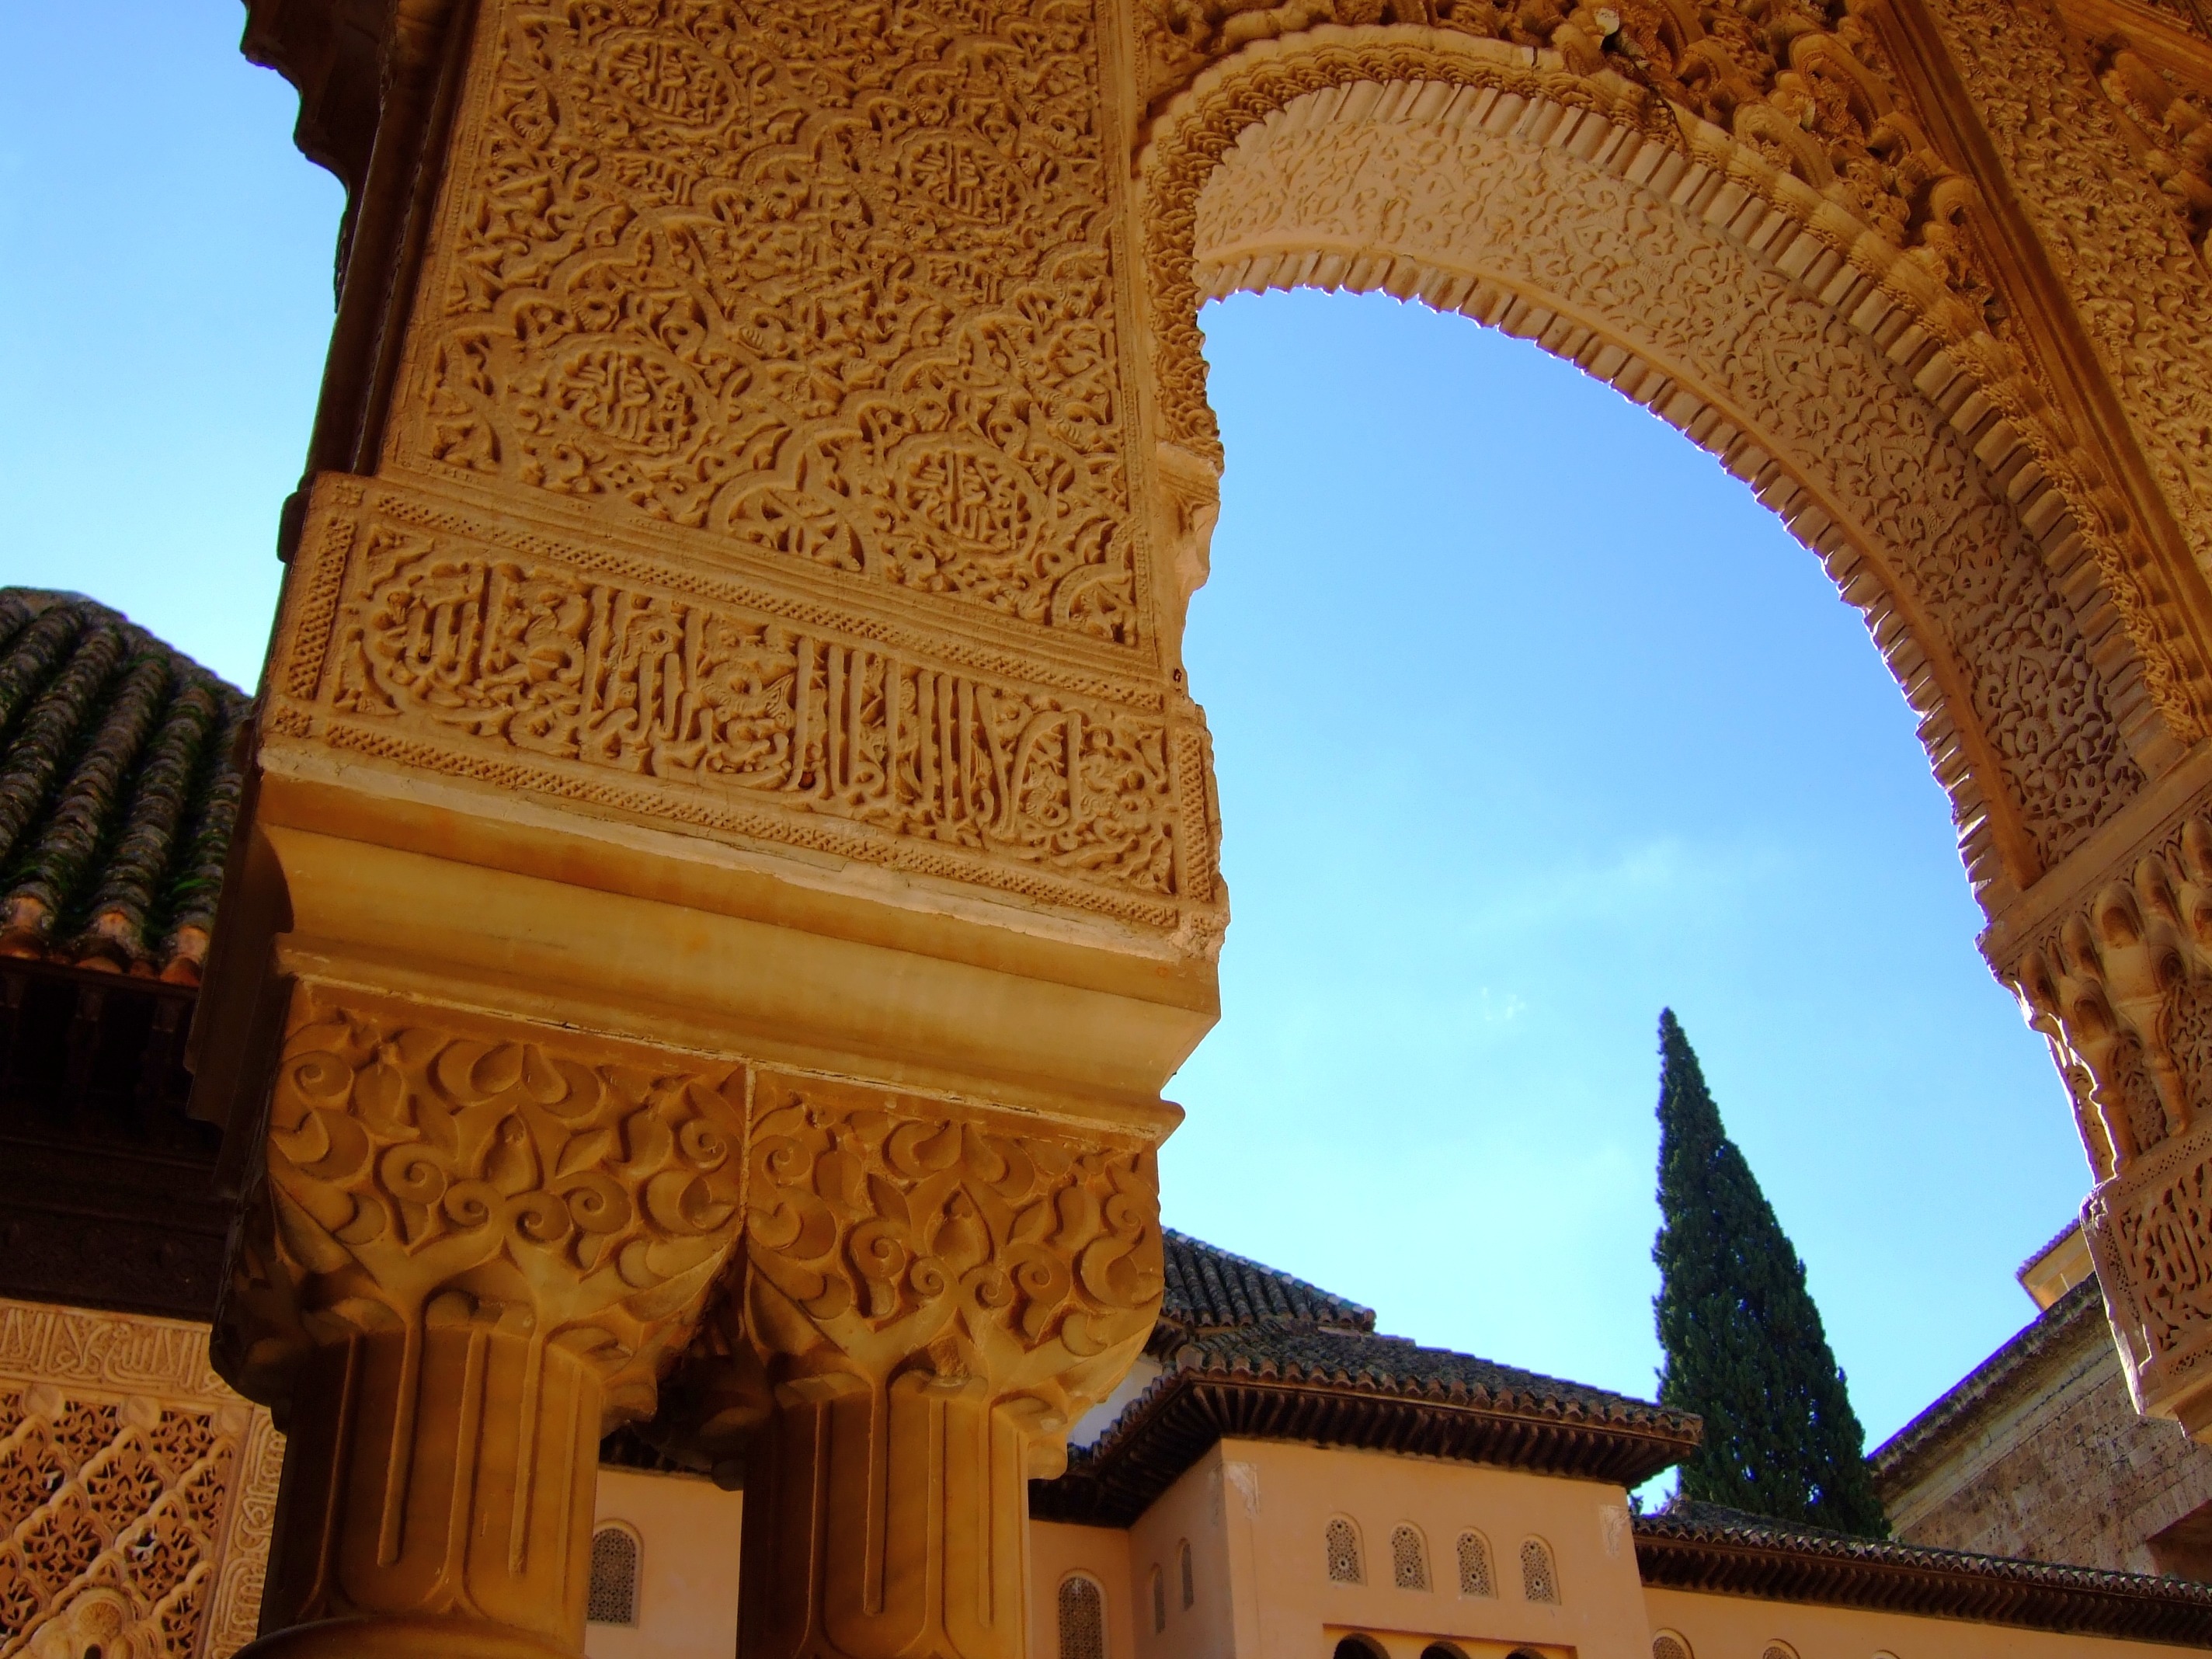
architecture, building, palace, arch, column, patio, landmark, tourism, place of worship, spain, temple, lions, andalusia, carving, granada, alhambra, unesco world heritage site, historic site, ancient history